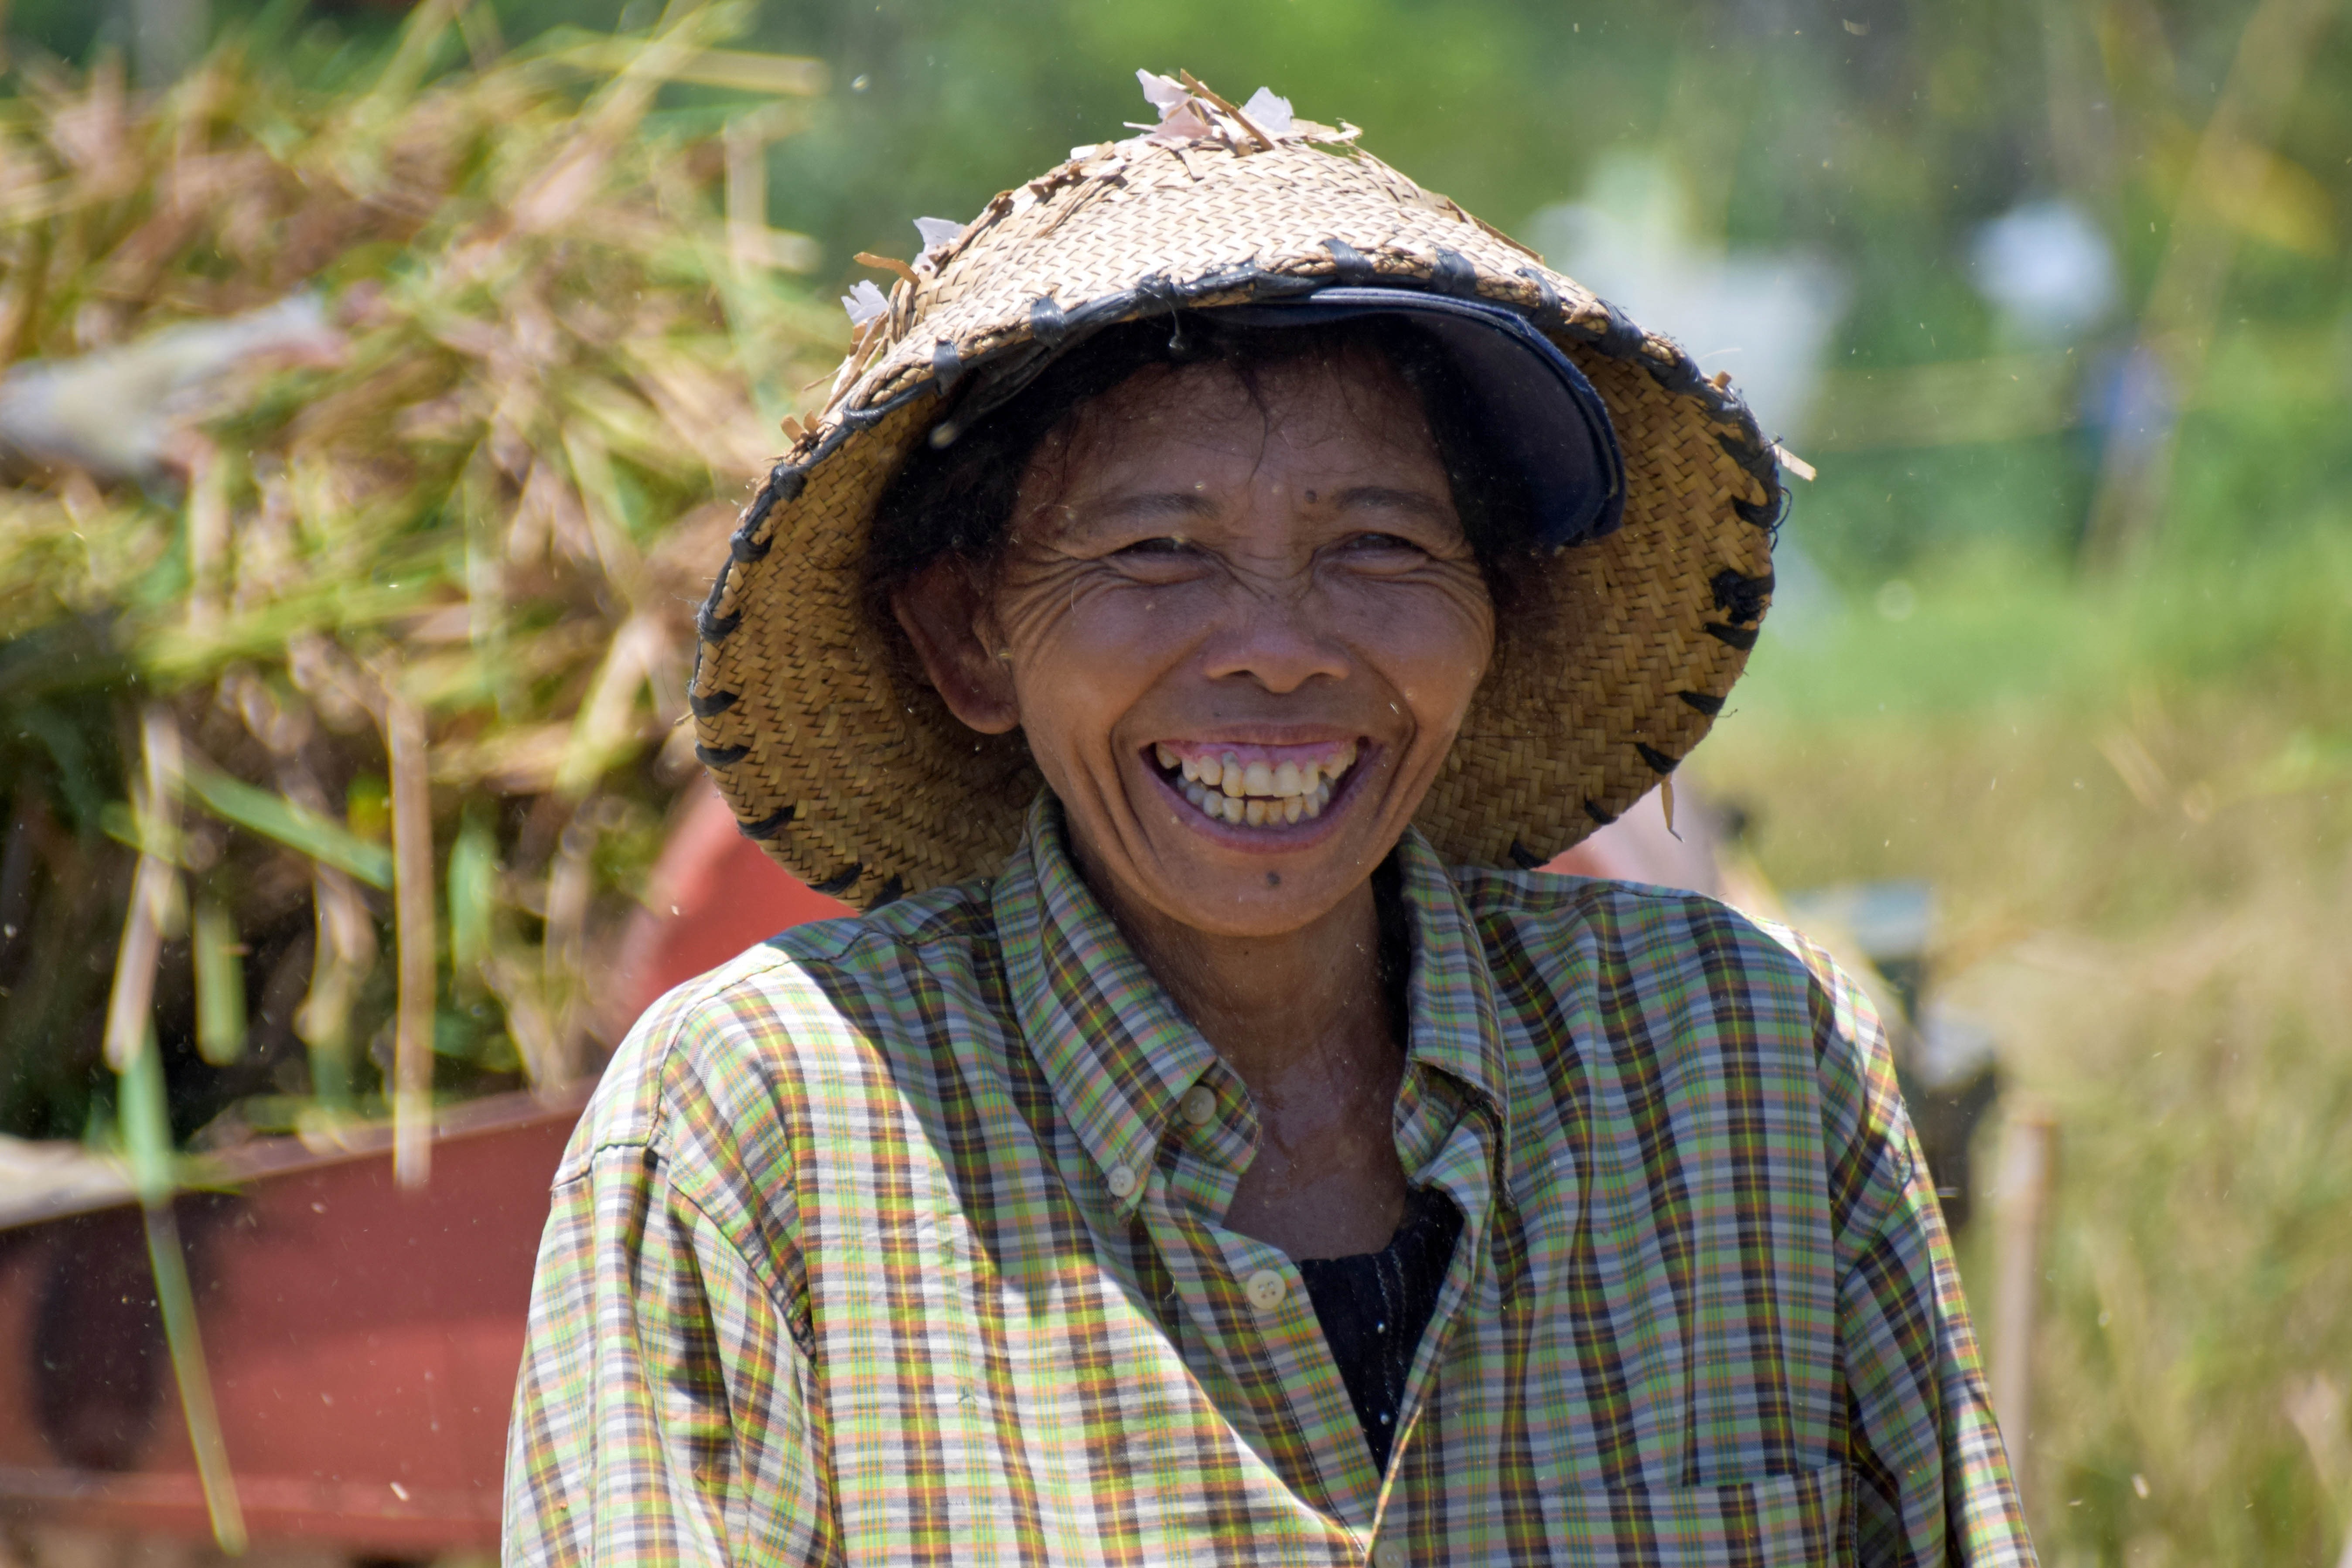
person, people, woman, travel, male, harvest, child, agriculture, facial expression, smile, laugh, cheerful, tribe, indonesia, bali, fieldwork, rice fields, farmer's wife, rice harvest